Nathan T. Carr

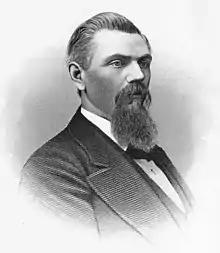

Nathan Tracy Carr (December 25, 1833 – May 28, 1885) was an American lawyer and Civil War veteran who served briefly as a U.S. Representative from Indiana from 1876 to 1877.